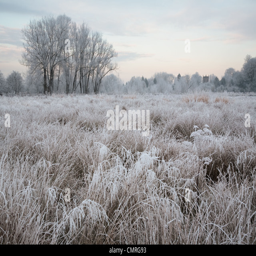
church tower seen in the distance over frosted field